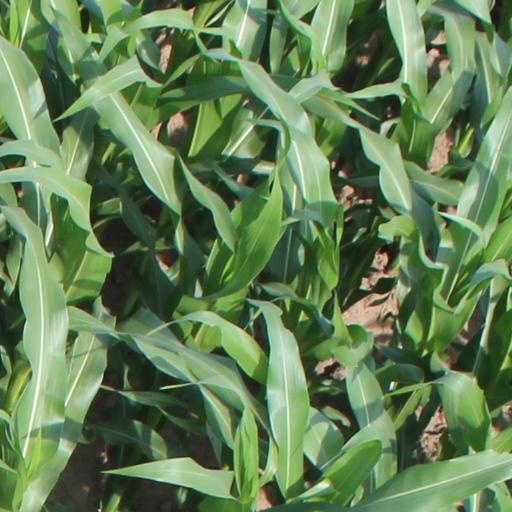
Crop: maize; corn